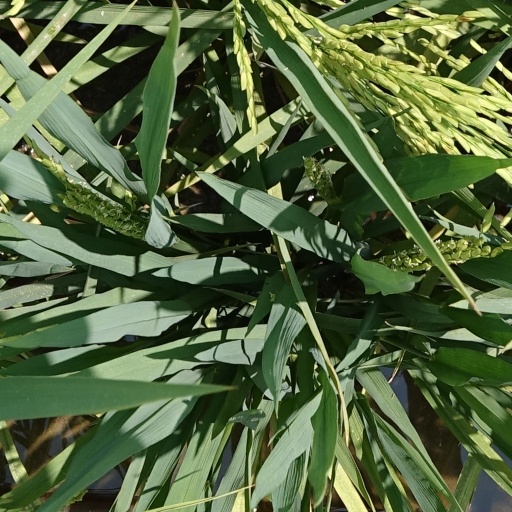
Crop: rice